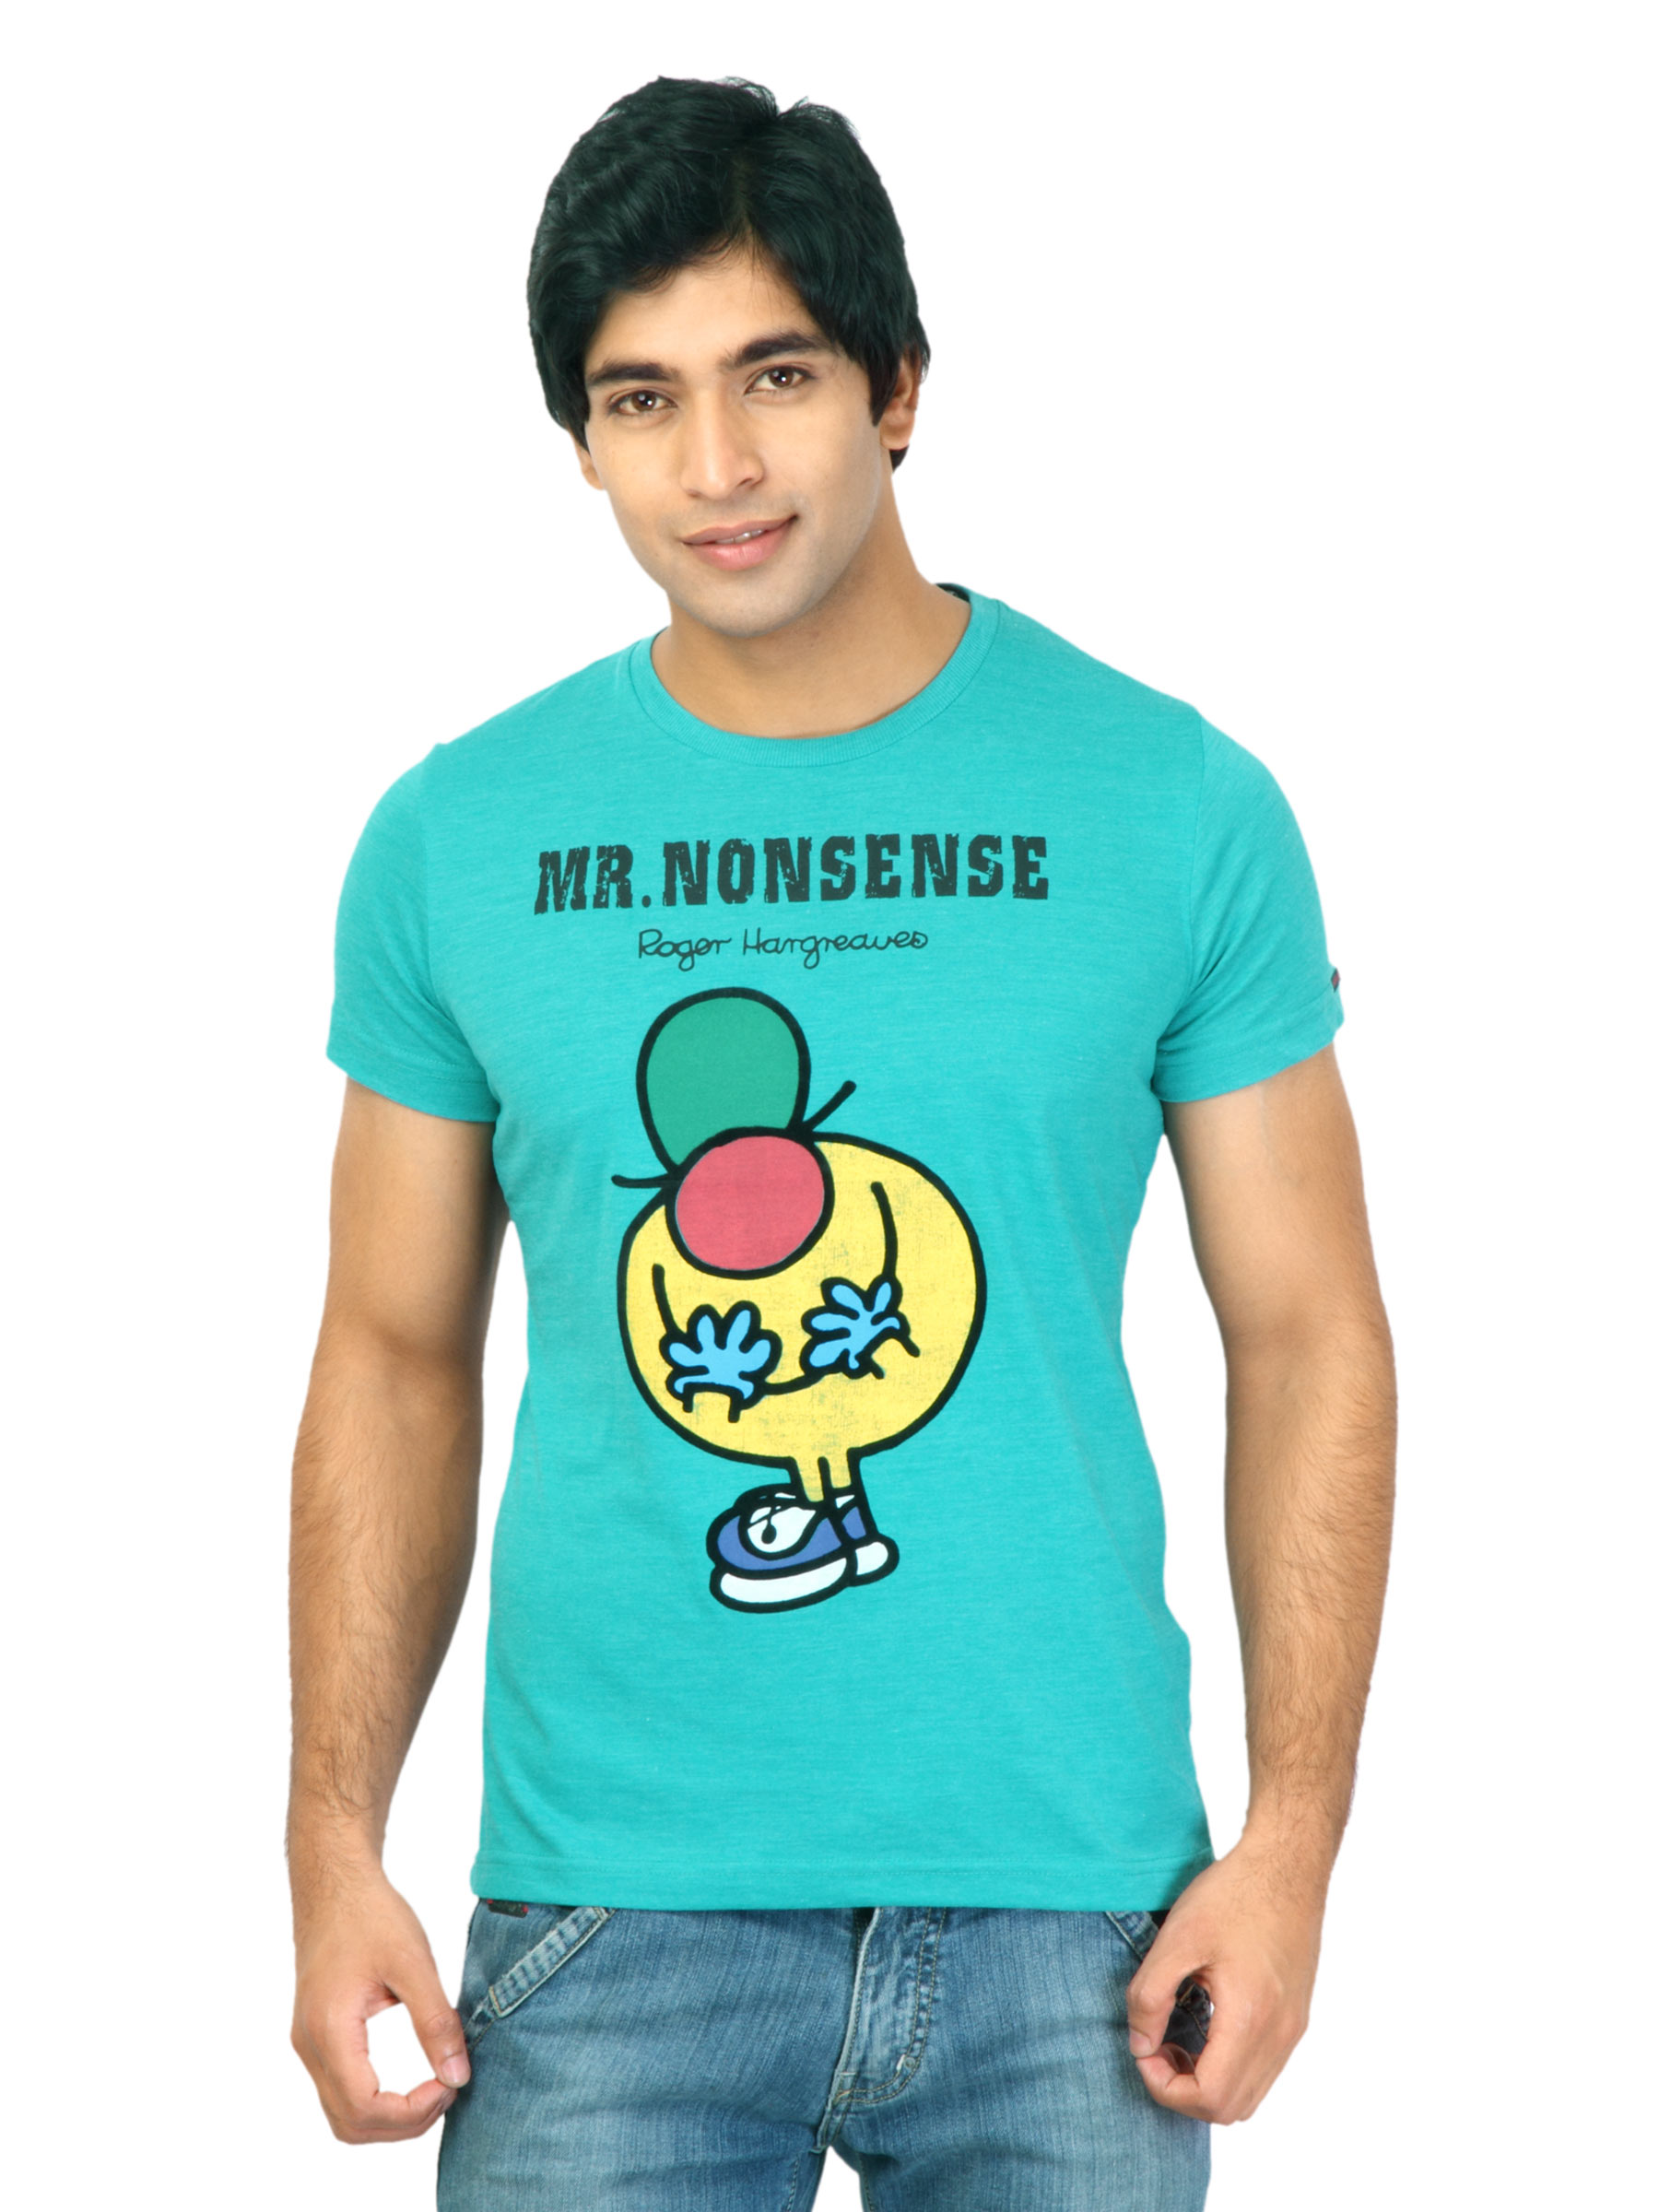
Mr. Men Men Nonsense Green Tshirts
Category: Apparel / Topwear / Tshirts
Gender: Men
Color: Teal
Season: Fall 2011
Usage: Casual